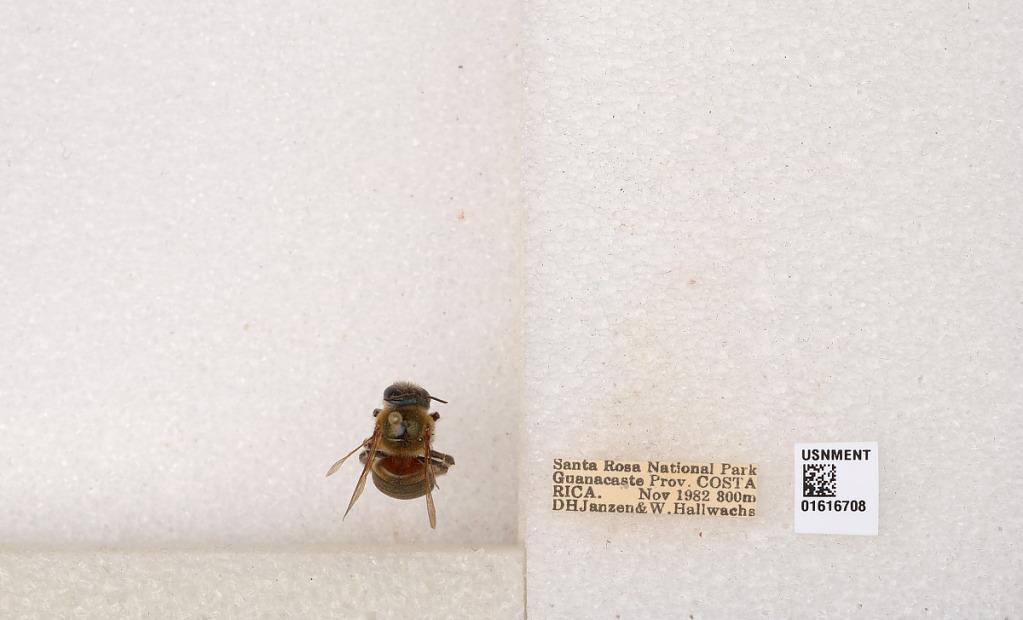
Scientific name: Xylocopa
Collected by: D. Janzen & W. Hallwachs
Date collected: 1982-11-1
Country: Costa Rica
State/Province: Guanacaste
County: La Cruz
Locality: Santa Rosa National Park